30th Armoured Brigade (United Kingdom)

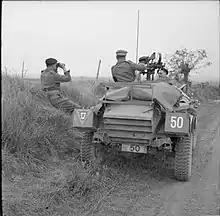
Brigadier N. W. Duncan, commander of the 30th Armoured Brigade, observes the attack on Caen from beside his Humber scout car outside Beuville, 8 July 1944.

30th Brigade continued in action for the rest of the war, taking part in several operations, including the assault on Le Havre in September 1944, the invasion of Walcheren ("Operation Infatuate II") in November 1944, and the crossing of the Rhine in March 1945.